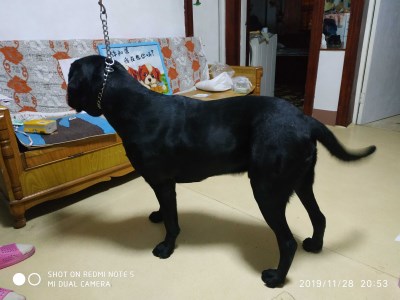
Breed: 3580-n000122-Labrador_retriever